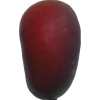
Label: nectarine_flat